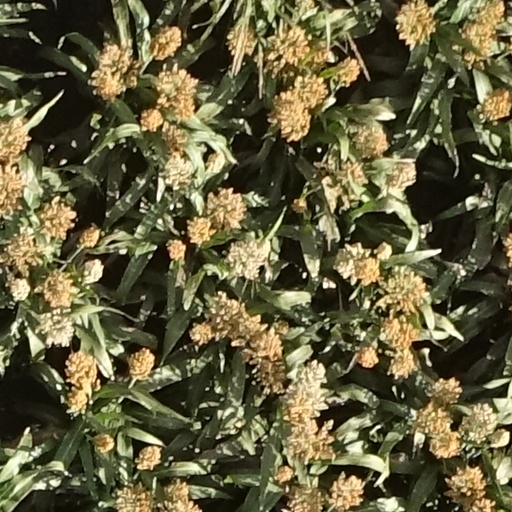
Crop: sorghum